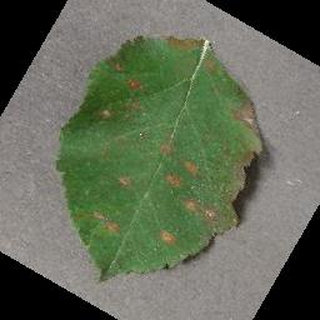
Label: apple_cedar_apple_rust